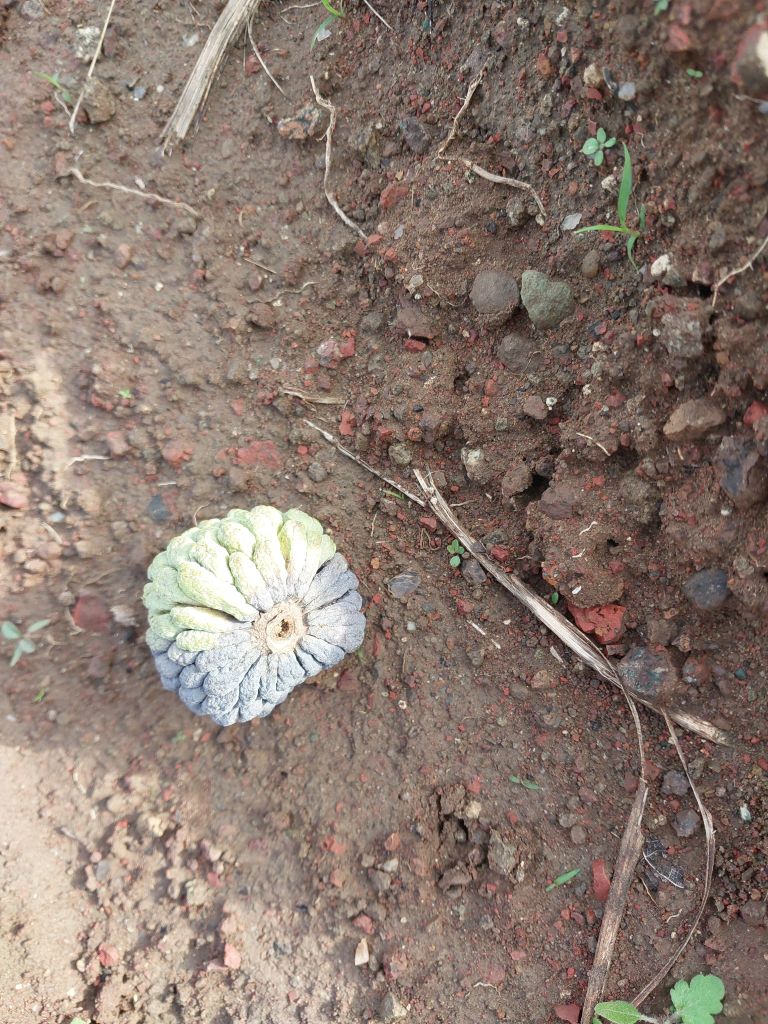
Disease label: Blank Canker